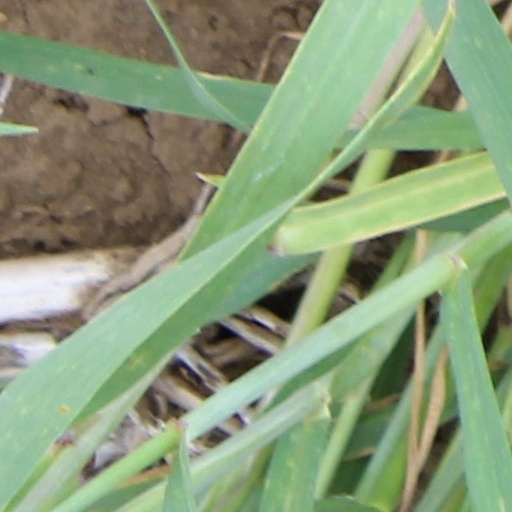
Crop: wheat